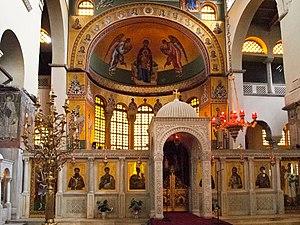
La basilique Hagios Demetrios de Thessalonique est une église dédiée à saint Dimitri, patron de Thessalonique. Construite dans un style byzantin au VIIᵉ siècle sur l’emplacement d’une première église datant du IVᵉ siècle, elle est l’une des plus grandes églises de Grèce et un des sanctuaires les plus importants de l’Église orthodoxe grecque. Depuis 1988, elle fait partie du patrimoine mondial de l’UNESCO au titre des monuments paléochrétiens et byzantins de Thessalonique.